Sir James Macdonald, 2nd Baronet

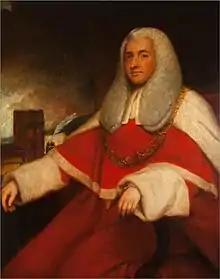
Portrait of his father, Sir Archibald Macdonald, 1st Baronet, by George Romney,

Macdonald was born 14 February 1784, the eldest and only surviving son of Sir Archibald Macdonald, a Baron of the Exchequer, by Lady Louisa Leveson-Gower. His two surviving siblings were Susan Macdonald, the illustrator of ""The Sports of the Genii"", and Caroline Diana Macdonald (wife of Rev. Thomas Randolph, son of The Rt. Rev. John Randolph).